Ukraine International Airlines Flight 752

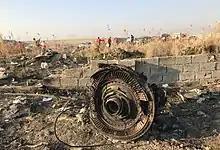
Wreckage of Flight 752, with part of an engine in the foreground, showing nozzle guide vanes

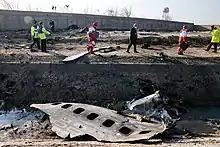
Wreckage of Flight 752

On 8 January, Iran's Road and Transportation Ministry released a statement that the aircraft burst into flames after a fire started in one of its engines, causing the pilot to lose control and crash into the ground. The airline opined that pilot error was impossible to be cited as the cause of the crash as the pilots had exclusively been trained for the Tehran flights for years, noting that Tehran Airport was "not a simple airport".